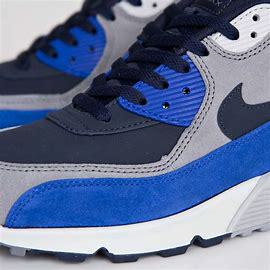
Brand: Nike
Model: Air Max 90 LTR